Jordan of Laron

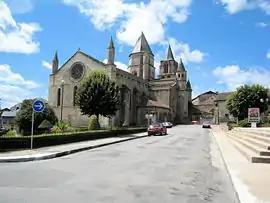
Jordan was elected at the church in Saint-Junien

When Bishop Gerald I died at Charroux in November 1023, tense negotiations ensued to determine his successor. Late in January 1024, at Saint-Junien, Jordan, the lay provost ("prepositus") of Saint-Leonard of Noblat and from the ranks of the castellans, was chosen, in opposition to the preference of the family of the Viscounts of Limoges for one of their own. He was quickly shaved and hastily promoted through the various ecclesiastical ranks until he could be consecrated by the Archbishop of Bordeaux, who was an ally of Duke William V of Aquitaine and whose diocese lay within the duke's domains, rather than by the legitimate metropolitan of Limoges, the Archbishop of Bourges, who was close to the French kings. The election of Jordan therefore represented a coup for the duke against the viscounts of Limoges and his nominal suzerain, the king, but it also marked a break with reforms associated with the Peace and Truce of God movement. He was consecrated on 14/21 March in Saint-Jean-d'Angély, which William heavily favoured. The duke and the bishop elect were received with a liturgical celebration at Saint-Martial-de-Limoges, where they spent the night before going to the Cathedral of Limoges for Jordan's investiture the next day.